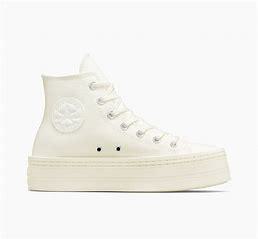
Brand: Converse
Model: Chuck Taylor All Star Platform